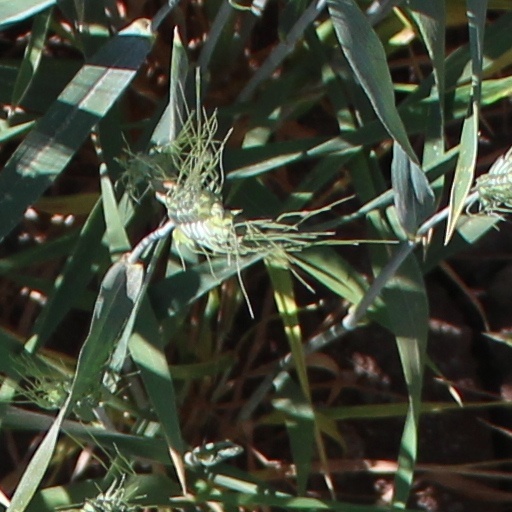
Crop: wheat